Citânia de Briteiros

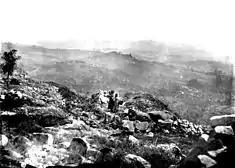
Citânia de Briteiros during an 1877 archaeological campaign.

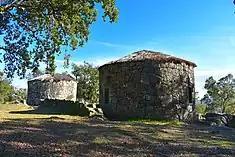
Castro houses reconstructed by Martins Sarmento at the Citânia de Briteiros.

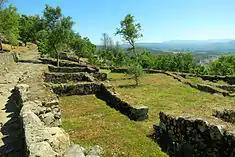
The lattice grid of walls that divide the "Citânia" structures.

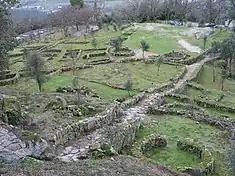
The contextual view of the "residences" within the structure.

The site was probably constructed between the first and second century BCE. Notes by Martins Sarmento and from recent explorations show that the Monte de São Romão was a favoured location for rock art engravings of the Atlantic Bronze Age, in the beginning of the first millennium BCE; it is not known when or why this first group left. Numerous early engraved rock surfaces were destroyed when many boulders were cut to build the ramparts and family compounds as the Castro settlement grew. Little is known of the beginnings of the Castro occupation, as no structures from the late Bronze Age have been found. Pottery from the early Iron Age has been found, when the settlement would already have been fortified. The majority of the ruins visible today have been dated from the second Iron Age, especially the last two centuries BCE.